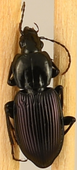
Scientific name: Pterostichus trinarius
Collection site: Blandy Experimental Farm NEON (BLAN), plot BLAN_009